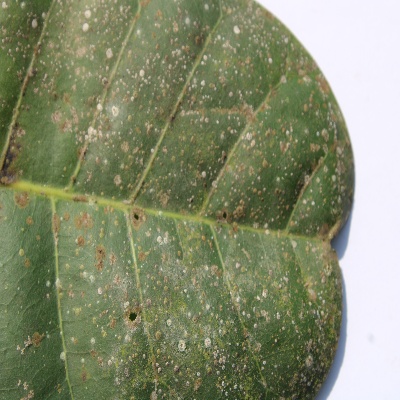
Crop: Cashew
Condition: red rust